Century 21 Exposition

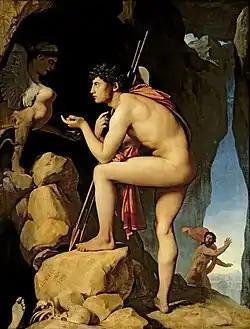
Ingres' "Oedipus and the Sphinx" was among the works displayed in the Fine Arts Pavilion.

The site finally selected for the Century 21 Exposition had originally been contemplated for a civic center. The idea of using it for the world's fair came later and brought in federal money for the United States Science Pavilion (now Pacific Science Center) and state money for the Washington State Coliseum (later Seattle Center Coliseum; renamed KeyArena in 1993 after the city sold naming rights to KeyCorp, the company doing business as KeyBank; renamed Climate Pledge Arena in 2021 after naming rights were sold to Amazon.com, Inc). Some of the land had been donated to the city by James Osborne in 1881 and by David and Louisa Denny in 1889. Two lots at Third Avenue N. and John Street were purchased from St. Demetrios Greek Orthodox Church, who had been planning to build a new church building there; the church used the proceeds to purchase land in the Montlake neighborhood. The Warren Avenue School, a public elementary school with several programs for physically Disabled students, was torn down, its programs dispersed, and provided most of the site of the Coliseum (now Climate Pledge Arena). Near the school, some of the city's oldest houses, apartments, and commercial buildings were torn down; they had been run down to the point of being known as the "Warren Avenue slum". The old Fire Station No. 4 was also sacrificed.